Byway (United Kingdom)

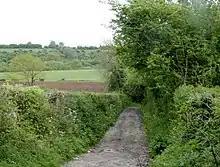
Byway open to all traffic in Somerset.

In England & Wales, a byway open to all traffic (BOAT) is a highway over which the public have a right of way for vehicular and all other kinds of traffic but which is used by the public mainly for the purposes for which footpaths and bridleways are used (i.e. walking, cycling or horse riding (United Kingdom Road Traffic Regulation Act 1984, section 15(9)(c), as amended by Road Traffic (Temporary Restrictions) Act 1991, Schedule 1). Byways account for less than 2% of England's unsurfaced rights of way network, the remainder being footpaths and bridleways.